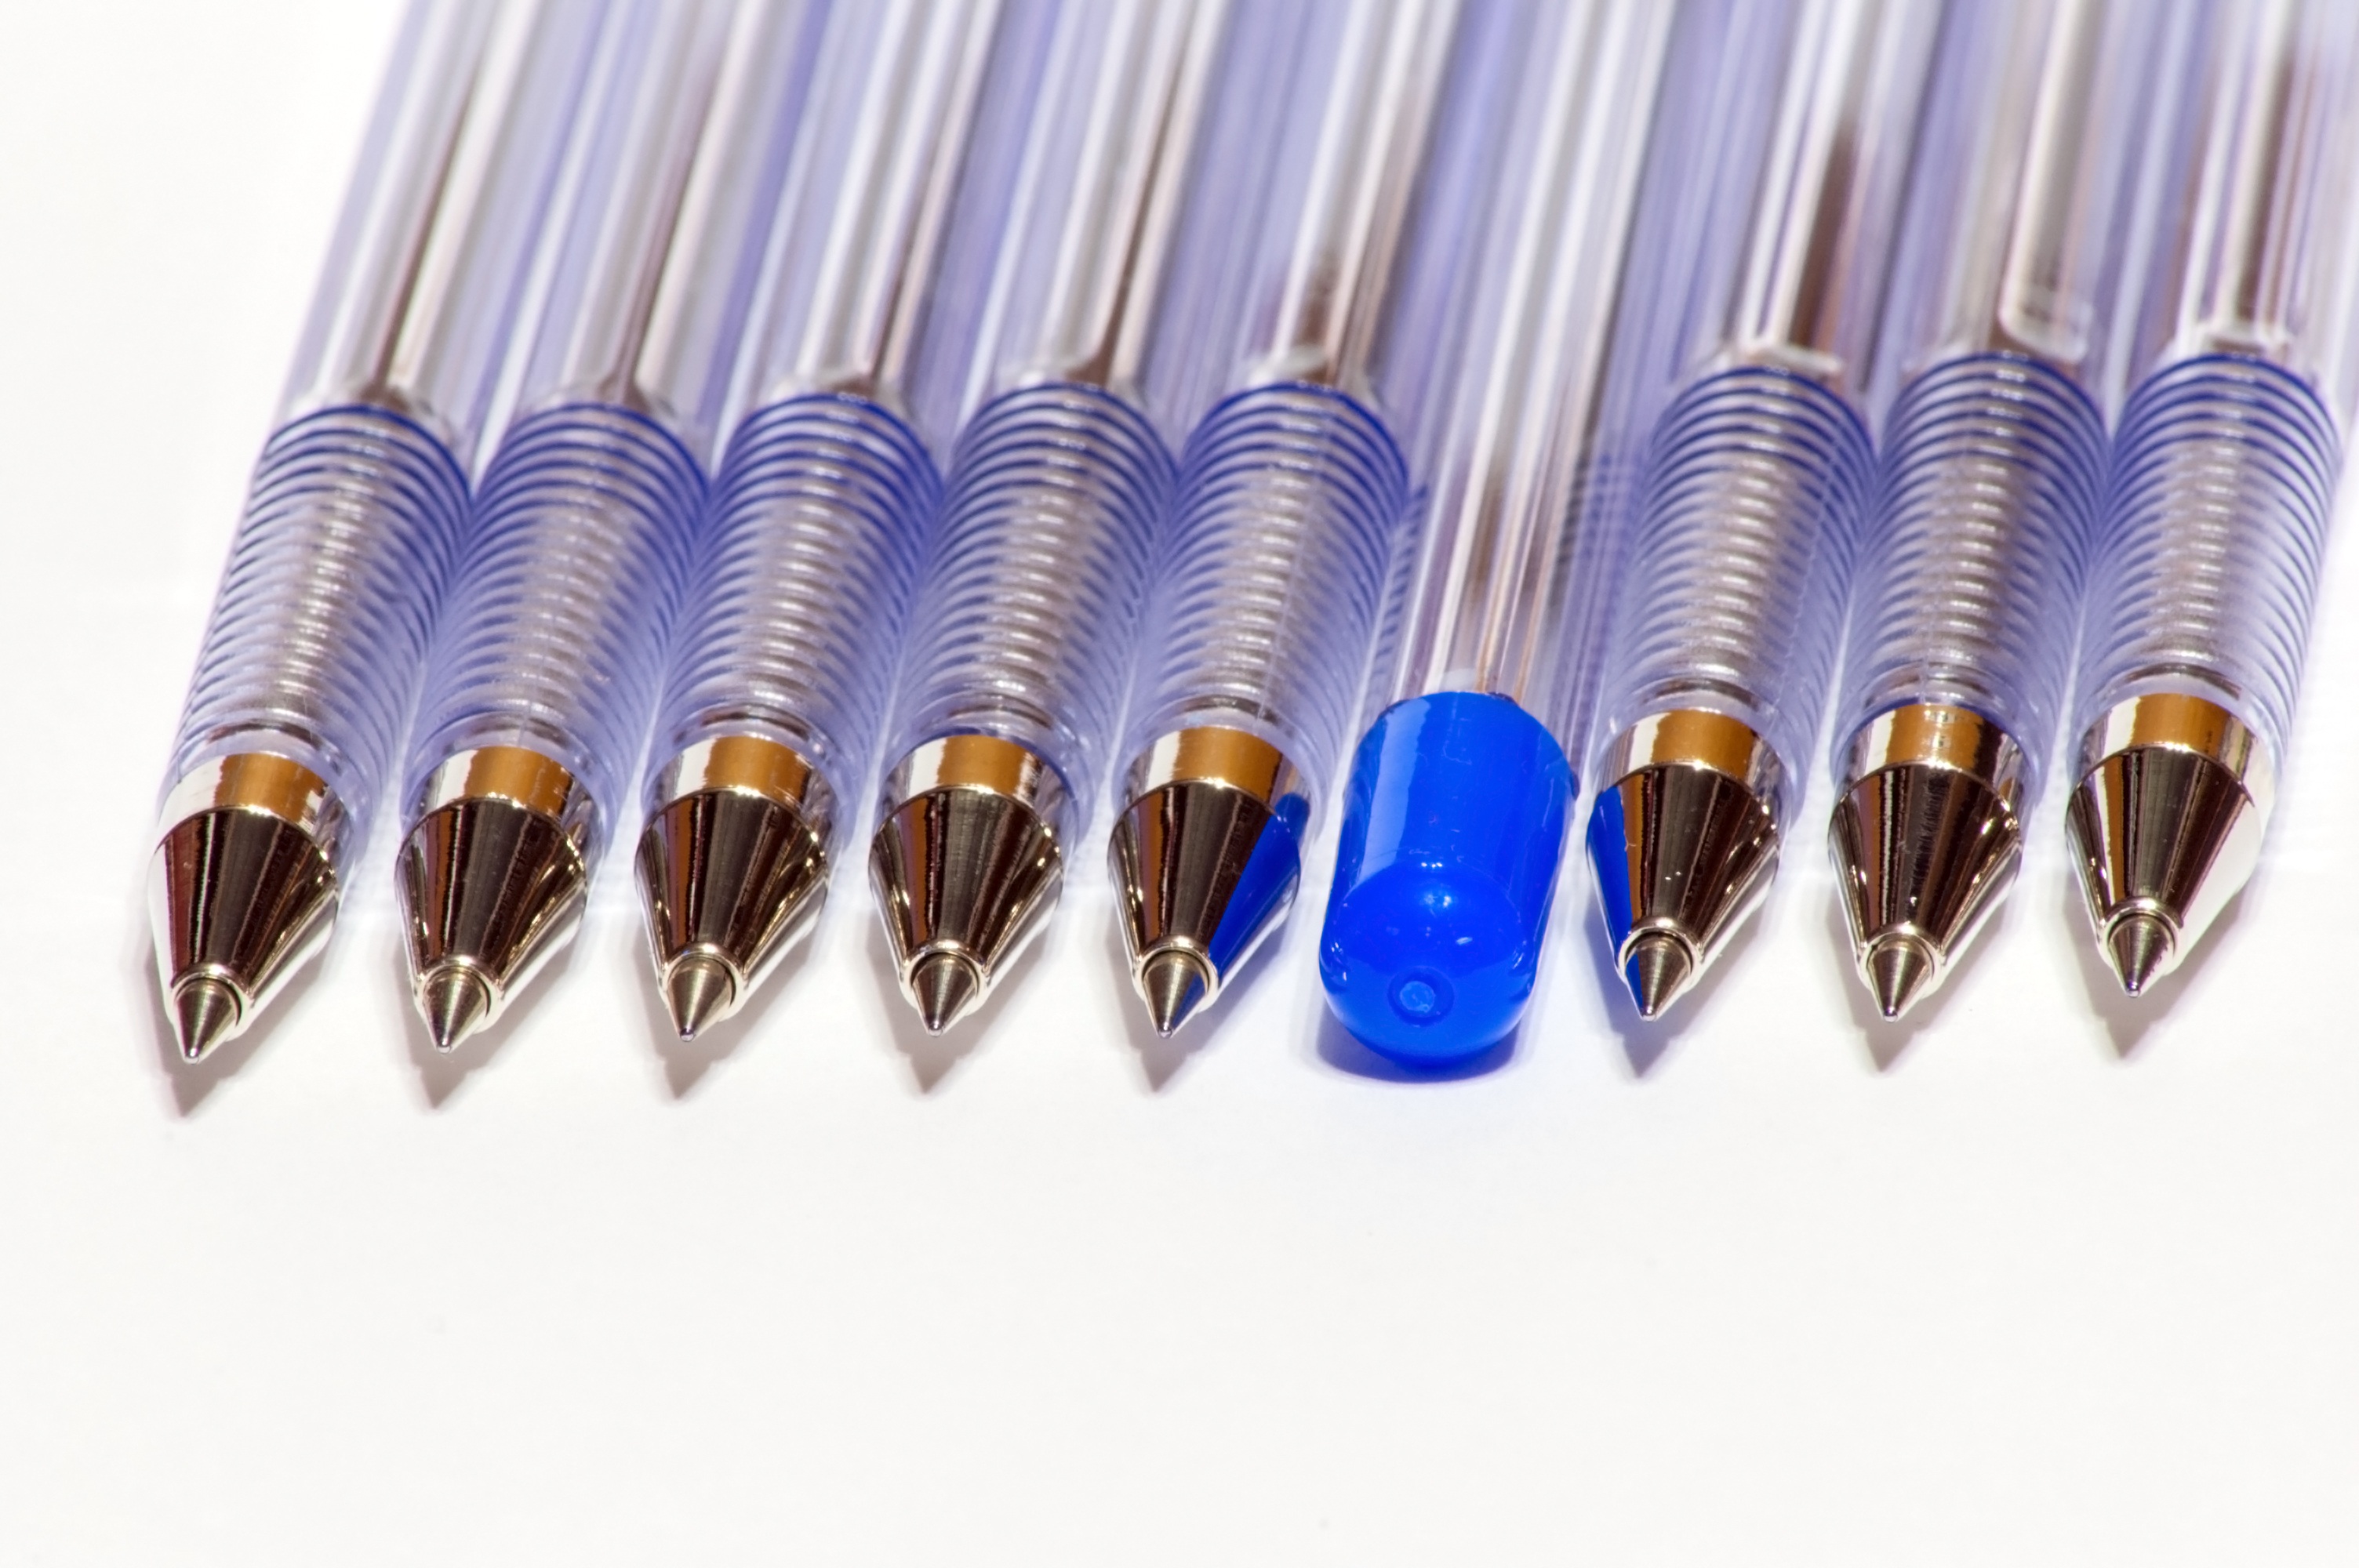
pen, office, blue, set, pens, stationery, gun accessory